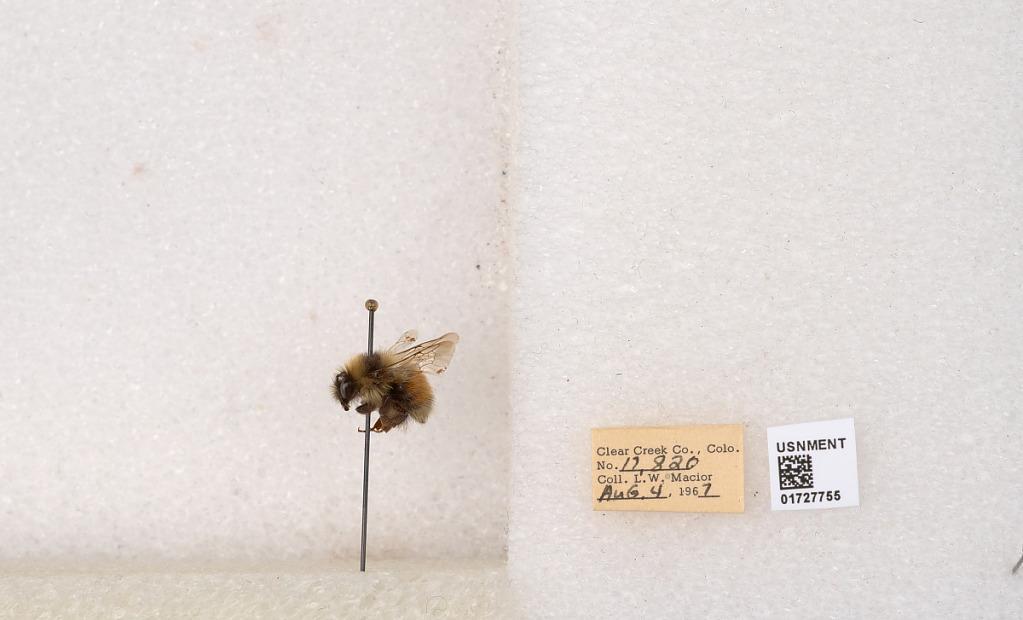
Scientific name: Bombus (Pyrobombus) sylvicola Kirby
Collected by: L. Macior
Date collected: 1967-8-4
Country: United States
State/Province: Colorado
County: Clear Creek
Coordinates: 39.6891, -105.644